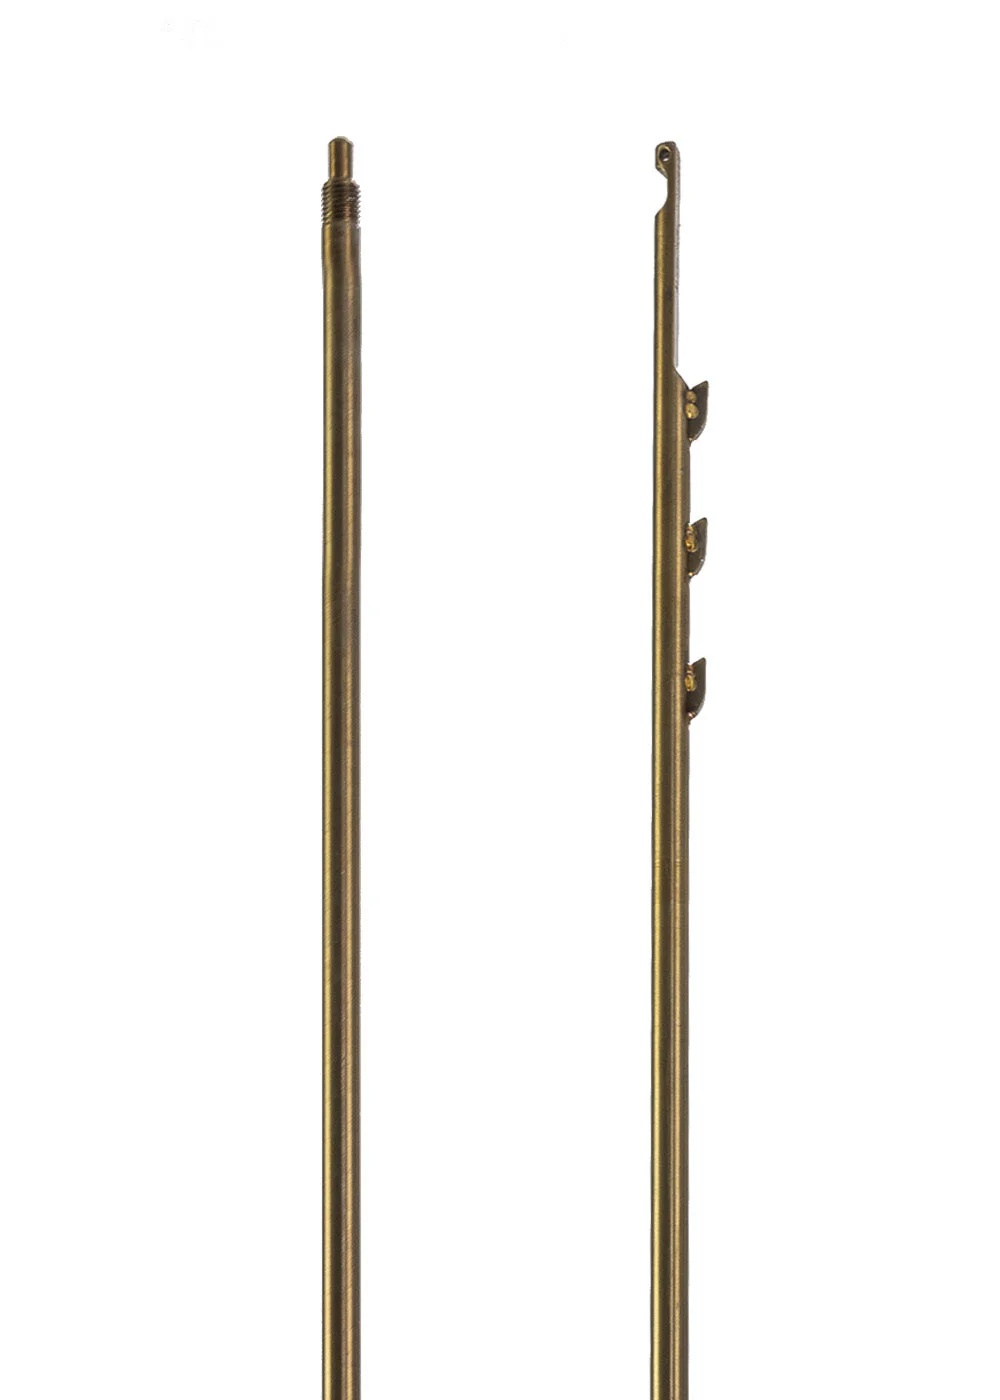
Instinct Hunt Threaded 8.5mm Shaft
Introducing the Instinct Hunt Threaded 8.5mm Shaft – designed for ultimate strength, precision, and durability. At Instinct Spearguns, we partner with leading manufacturers to provide the highest-quality gear for serious spearfishers. This 8.5mm threaded shaft (available with either an 8mm or 5/16th thread ) is forged from 17.4 PH stainless steel , renowned for its exceptional corrosion resistance and strength, making it perfect for harsh underwater environments. Every shaft is CNC-machined to ensure superior accuracy and performance on each dive. The shaft includes three primary sharkfins , positioned at 60mm, 90mm, and 120mm from the rear, providing maximum band stretch for enhanced power. A rest tab at 360mm makes preloading bluewater and roller spearguns effortless, reducing the need for wrist load assists. Each sharkfin is chamfered and deburred to guarantee smooth and reliable use with both Dyneema and metal wishbones. The TIG-welded sharkfin tips form a stiffening bridge, improving ballistic performance and significantly boosting load capacity—ensuring your sharkfins stay intact even under extreme conditions. Optimized for enclosed track spearguns with a track diameter of at least 8.5mm, the Instinct Hunt Threaded 8.5mm Shaft delivers the durability and power you need for the most demanding spearfishing adventures.
Brand: Instinct Spearguns
Category: Sporting Goods > Outdoor Recreation > Fishing > Fishing Spears